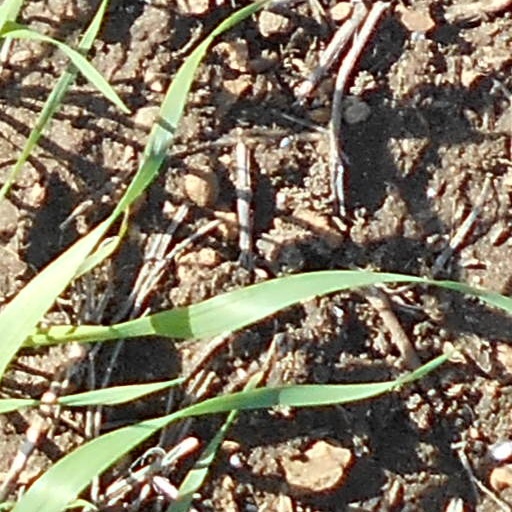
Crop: wheat